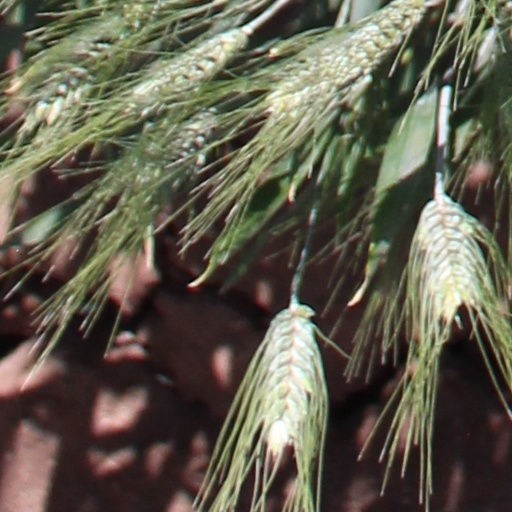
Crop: wheat